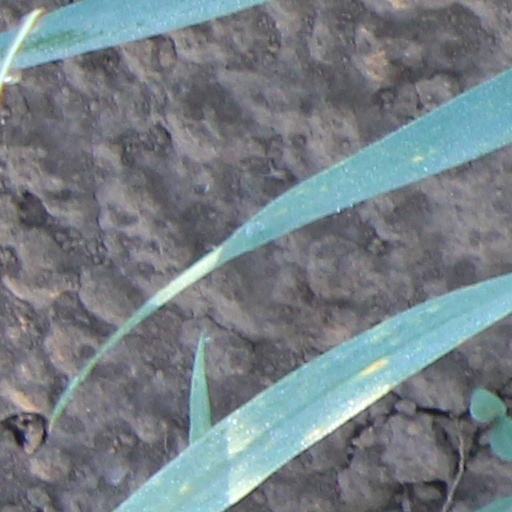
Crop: wheat